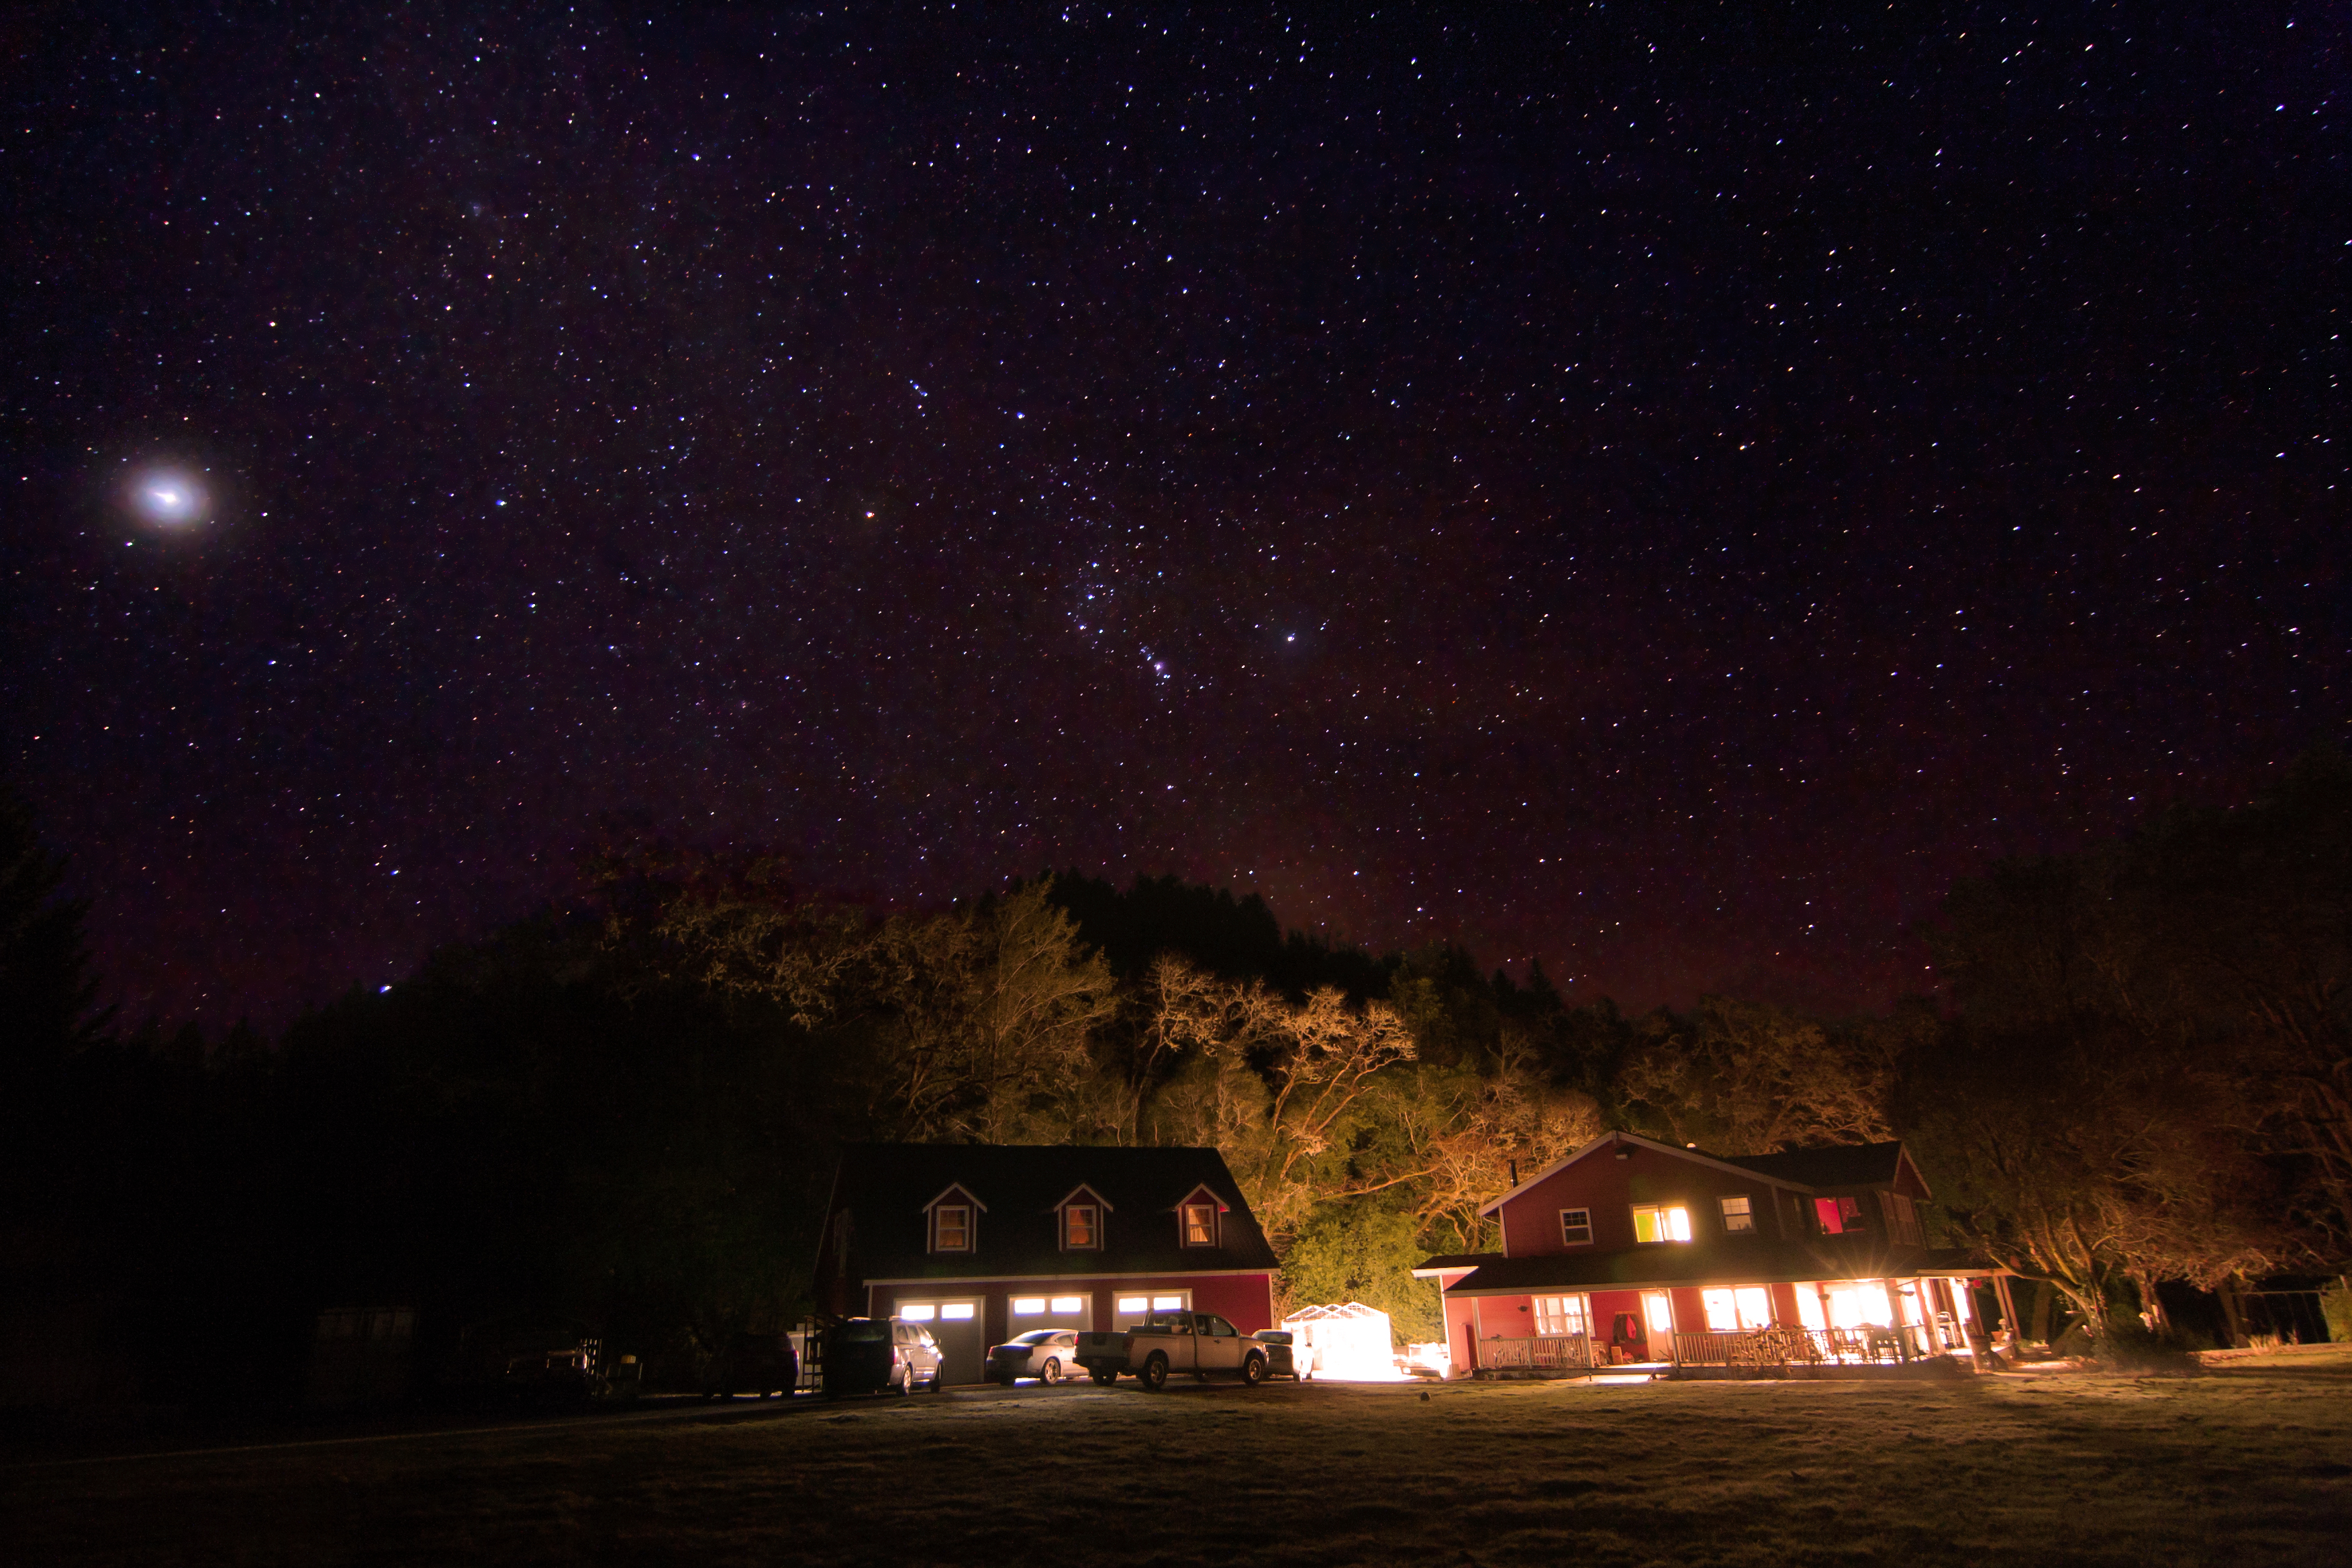
light, sky, night, house, star, dark, constellation, darkness, california, trees, lights, astronomy, stars, nightsky, cars, longexposure, astrophotography, midnight, vehicles, orion, ettersburg, astronomical object